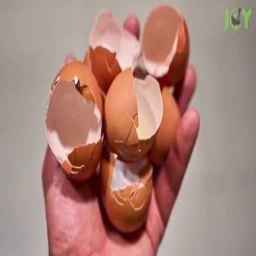
Label: eggshells